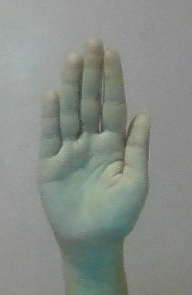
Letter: seen